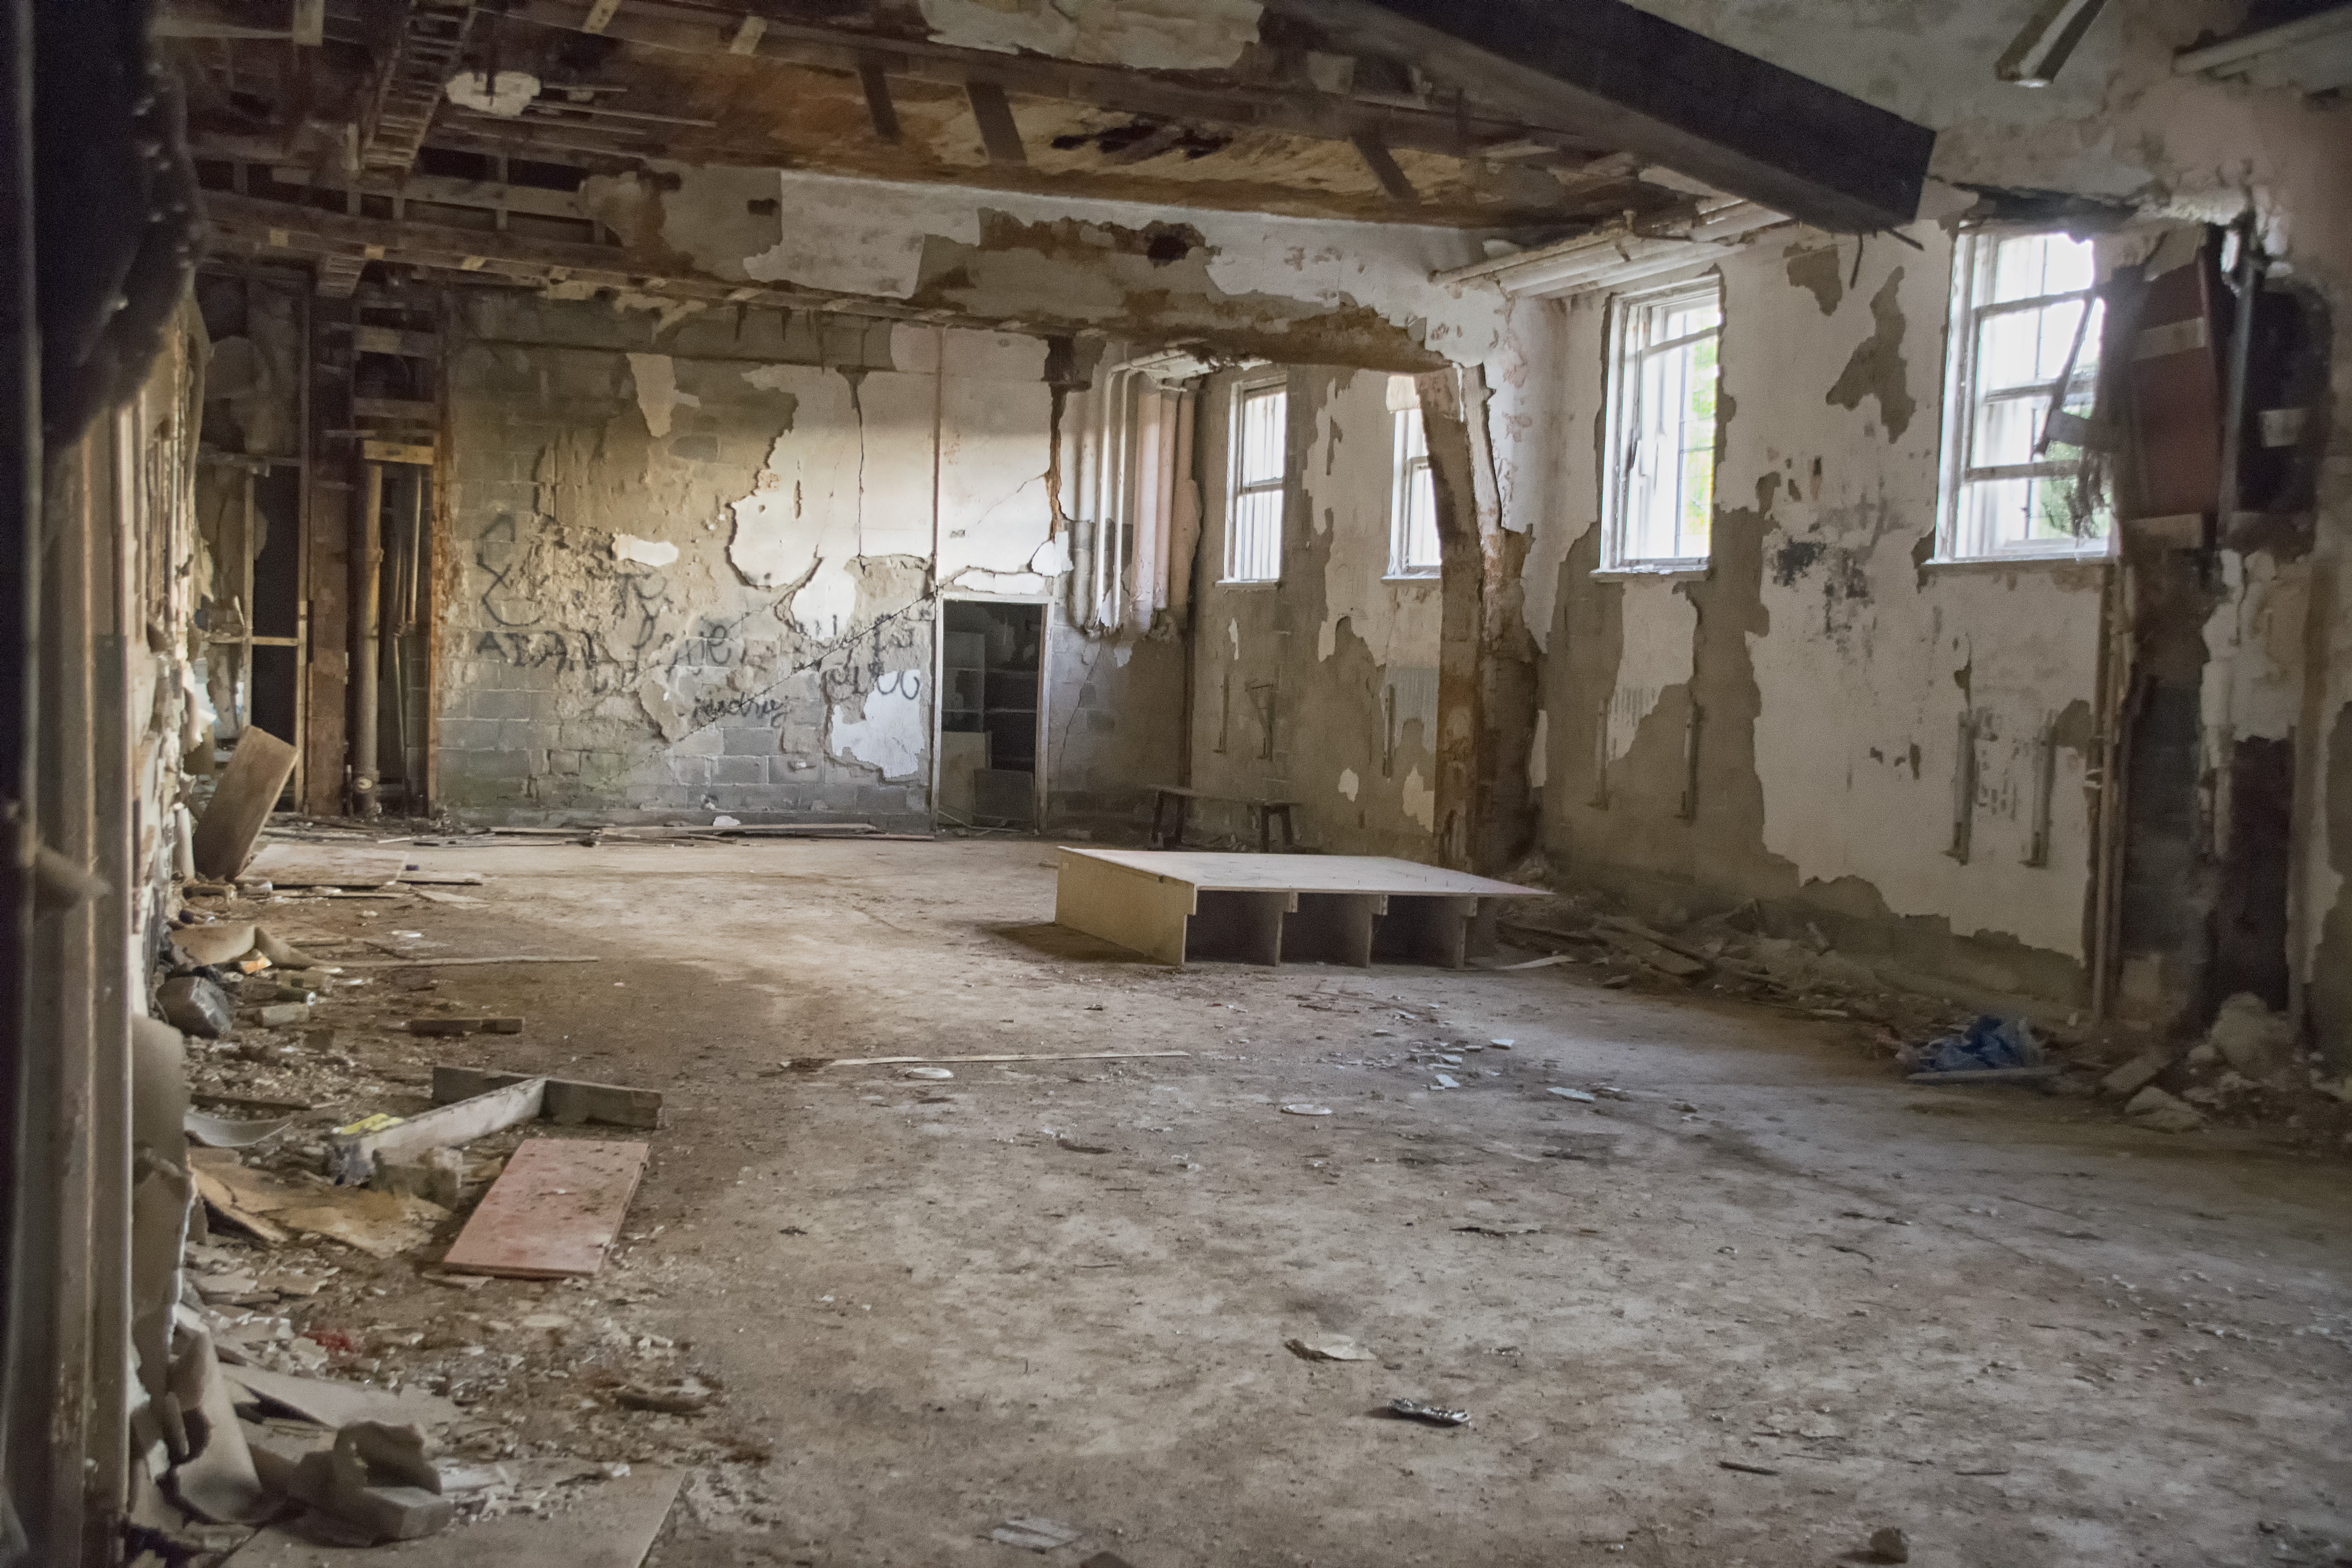
wood, house, floor, building, home, wall, shack, property, de, canada, ruins, quebec, sainte, clotilde, horton, asile, asylum